Banaras Hindu University

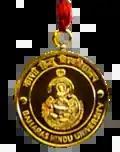
BHU Medal

Starting academic year 2022, the university shifted to the Common University Entrance Test (CUET) for admission to several undergraduate and postgraduate courses. Admissions are done according to coursewise eligibility criteria set by the university, merit in the entrance tests, and as per the reservation policy of the Government of India.